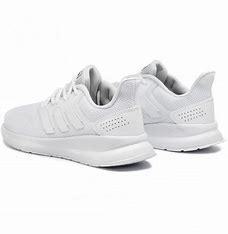
Brand: Adidas
Model: Runfalcon 5